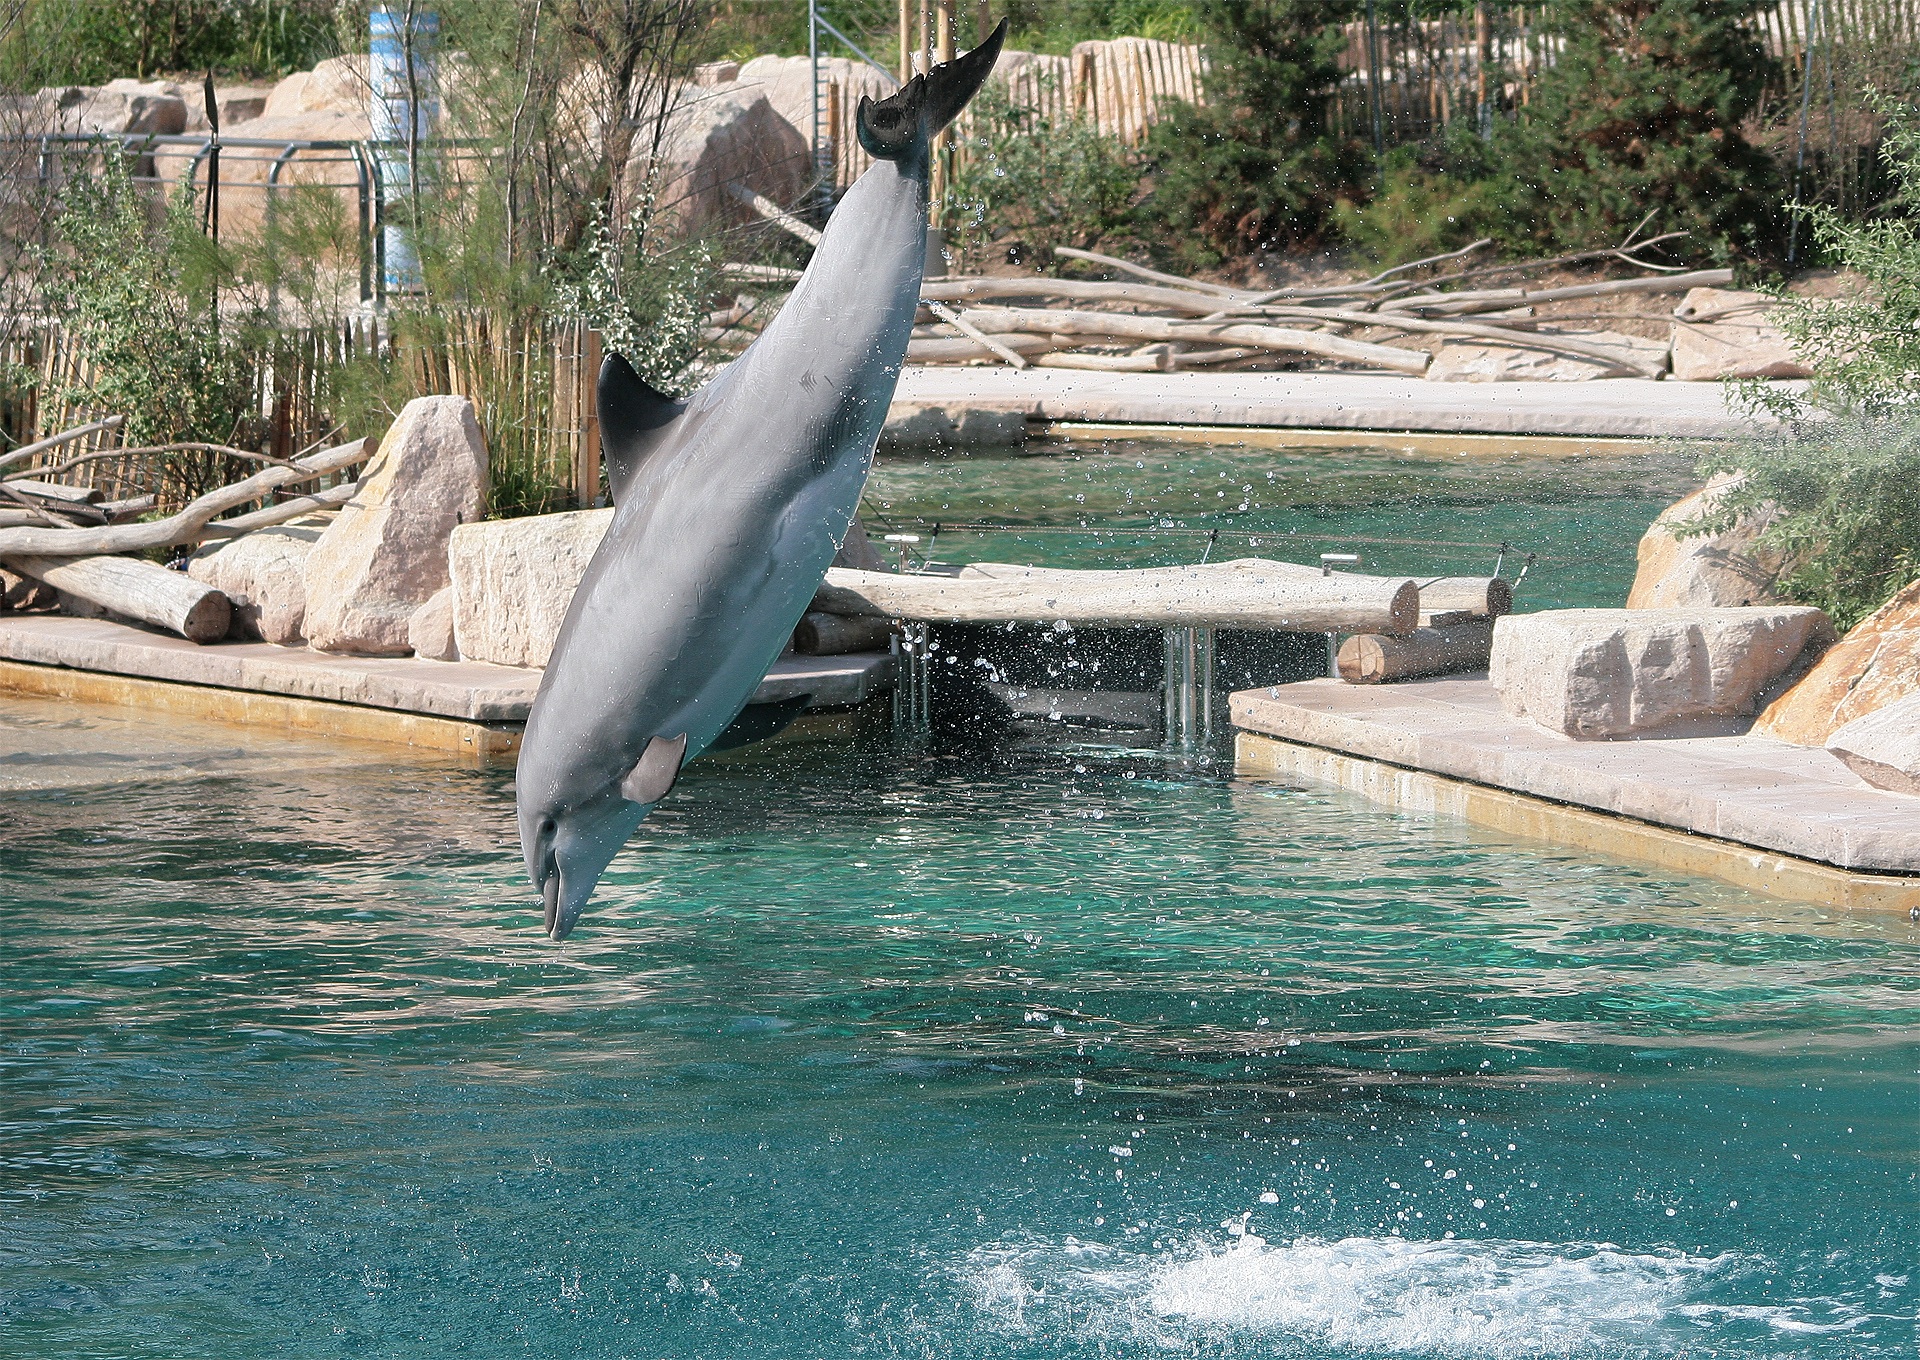
nature, bear, goat, zoo, park, mammal, turtle, fish, close, monkey, fauna, lion, rhino, giraffe, animals, vertebrate, dolphin, penguins, meerkat, water bird, hippos, marine mammal, earth peoples, whales dolphins and porpoises